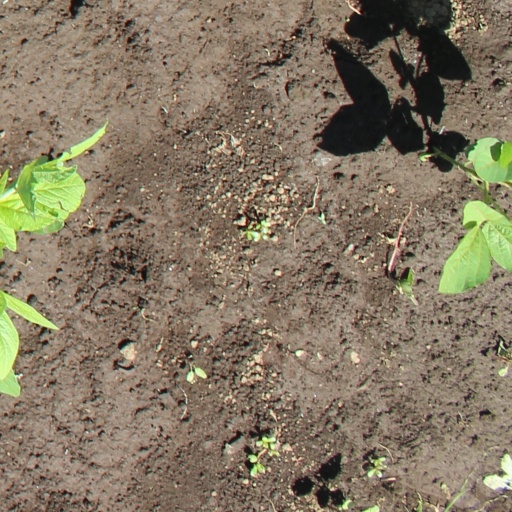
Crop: soybean